USCGC George Cobb

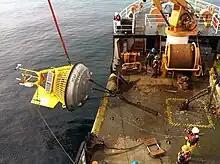
"George Cobb" hoisting a NOAA weather buoy

"George Cobb's" buoy tending involves lifting them onto her deck where marine growth is scraped and pressure washed off, inspecting the buoy itself, and replacing lights, solar cells, and radar transponders. The mooring chain or synthetic cable is inspected and replaced as needed. The concrete block mooring anchor is also inspected. In addition to maintaining aids to navigation, "George Cobb" has also been dispatched to maintain NOAA weather buoys.